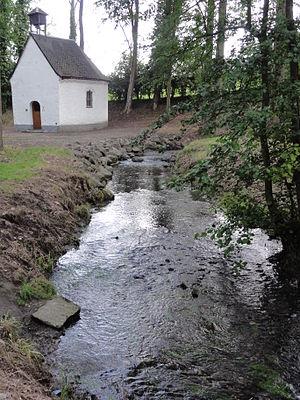
Salesches (Nord, Fr) ruisseau St.Georges, chapelle Notre-Dame-des-Prés
Salesches est une commune française située dans le département du Nord, en région Hauts-de-France.